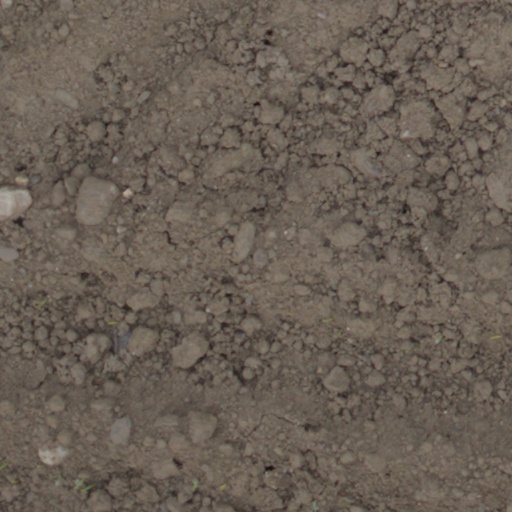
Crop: wheat